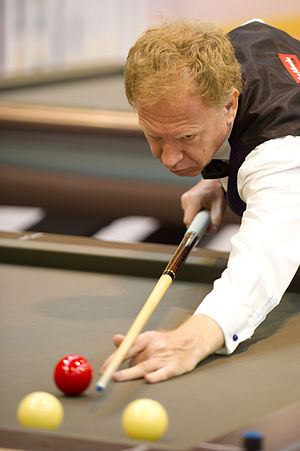
Carambolebillard
Et spil carambolebillard
Carambolebillard en betegnelse for flere forskellige afarter af samme disciplin indenfor billard. Fælles for alle er, at der spilles på et bord der er 5 x 10 fod, og uden huller. Der spilles med tre baller og i sin simpleste form, er formålet at ramme de to andre baller på bordet. Der findes flere forskellige variationer af carambole, mest kendt er nok ”3-bande-carambole”. Her er formålet at sammensætte serier af pointgivende stød. Hver spiller bliver fra starten tildelt hver sin stødbal, og objektivet er herefter at ramme enten objektballen eller modspillerens stødbal, tre bander og den tilbageværende bal der ikke er ramt endnu.